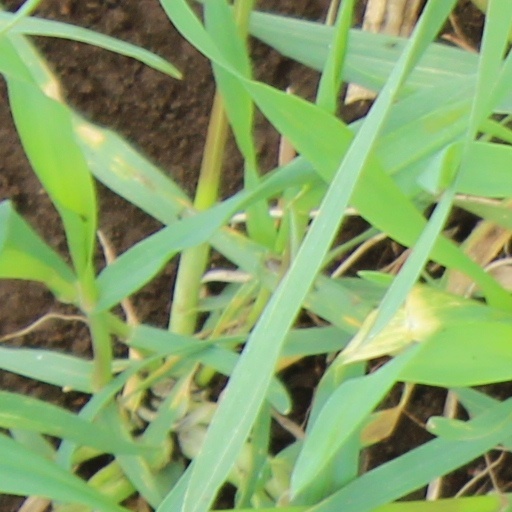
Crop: wheat